Artis Library

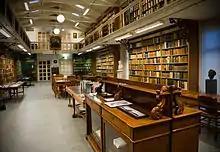
Artis Bibliotheek

Artis Bibliotheek (English: Artis Library) is a nineteenth-century library located at Plantage Middenlaan 45 in Amsterdam. Since 2005, the Artis Bibliotheek has been part of the Special Collections at the University of Amsterdam.